Sham Rock

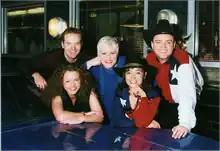
Sham Rock in 1998

Sham Rock are a pseudo-folk band from Belfast, Northern Ireland, known solely for their 1998 single, "Tell Me Ma" (a pop version of 19th century children's song "I'll Tell Me Ma"). "Tell Me Ma" peaked at number 13 on the UK Singles Chart and remained on the charts for 13 weeks. It sold over 200,000 copies in the United Kingdom and Ireland, certifying the track as a Silver single in April 2025 for 200,000 sales equivalent streams and pure sales combined.